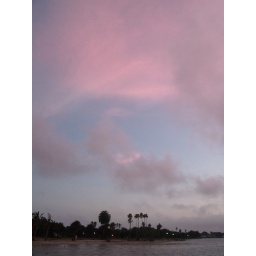
pink cloud and blue sky above the beach